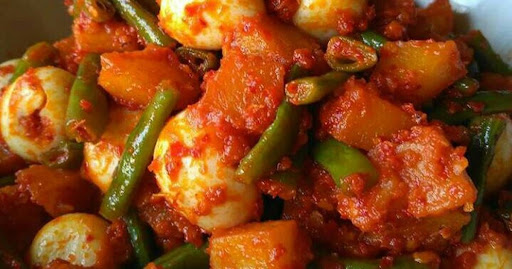
Label: telur_balado